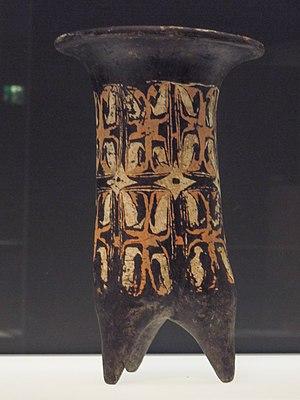
Tripode. Terre cuite peinte, H 30 cm environ. Chine, Mongolie Intérieure ou Liaoning, milieu du second millénaire avant l'ère commune. Musée Rietberg, Zürich, Suisse.
La culture de Xiajiadian inférieur est une culture préhistorique de l'Âge du bronze dans le nord-est de la Chine, datant d'environ 2 000 à 1 400 avant l'ère commune. Le site éponyme se trouve dans la préfecture de Chifeng en Mongolie-Intérieure.